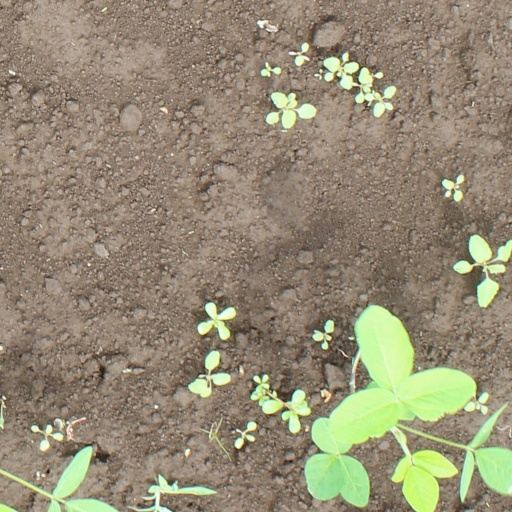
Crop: soybean